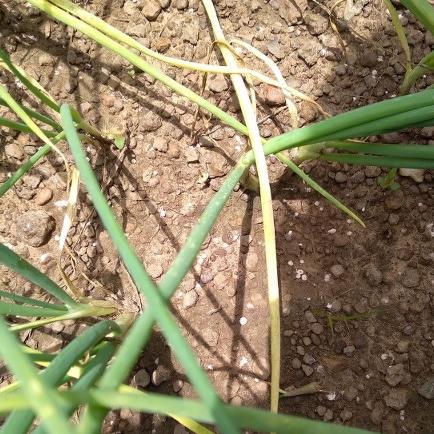
Crop: Onion
Condition: fusarium-d